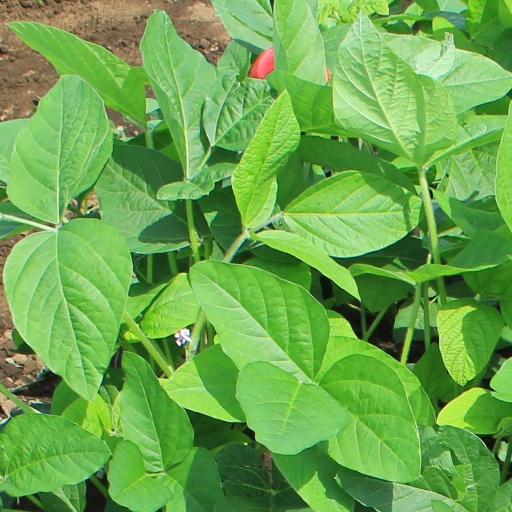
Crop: soybean